Gianluca Cologna

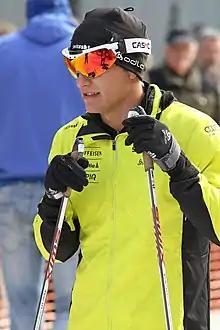
Gianluca Cologna in Norway, 2013

Gianluca Cologna (born 17 May 1990) is a retired Swiss cross-country skier. His younger brother Dario Cologna is also a professional cross-country skier. He competed in the 2014 Winter Olympics in the Men's team sprint with his brother Dario and finished 5th in the final. He achieved his only individual podium in December 2013 with a third-place finish in the Classic Sprint in Asiago, Italy.